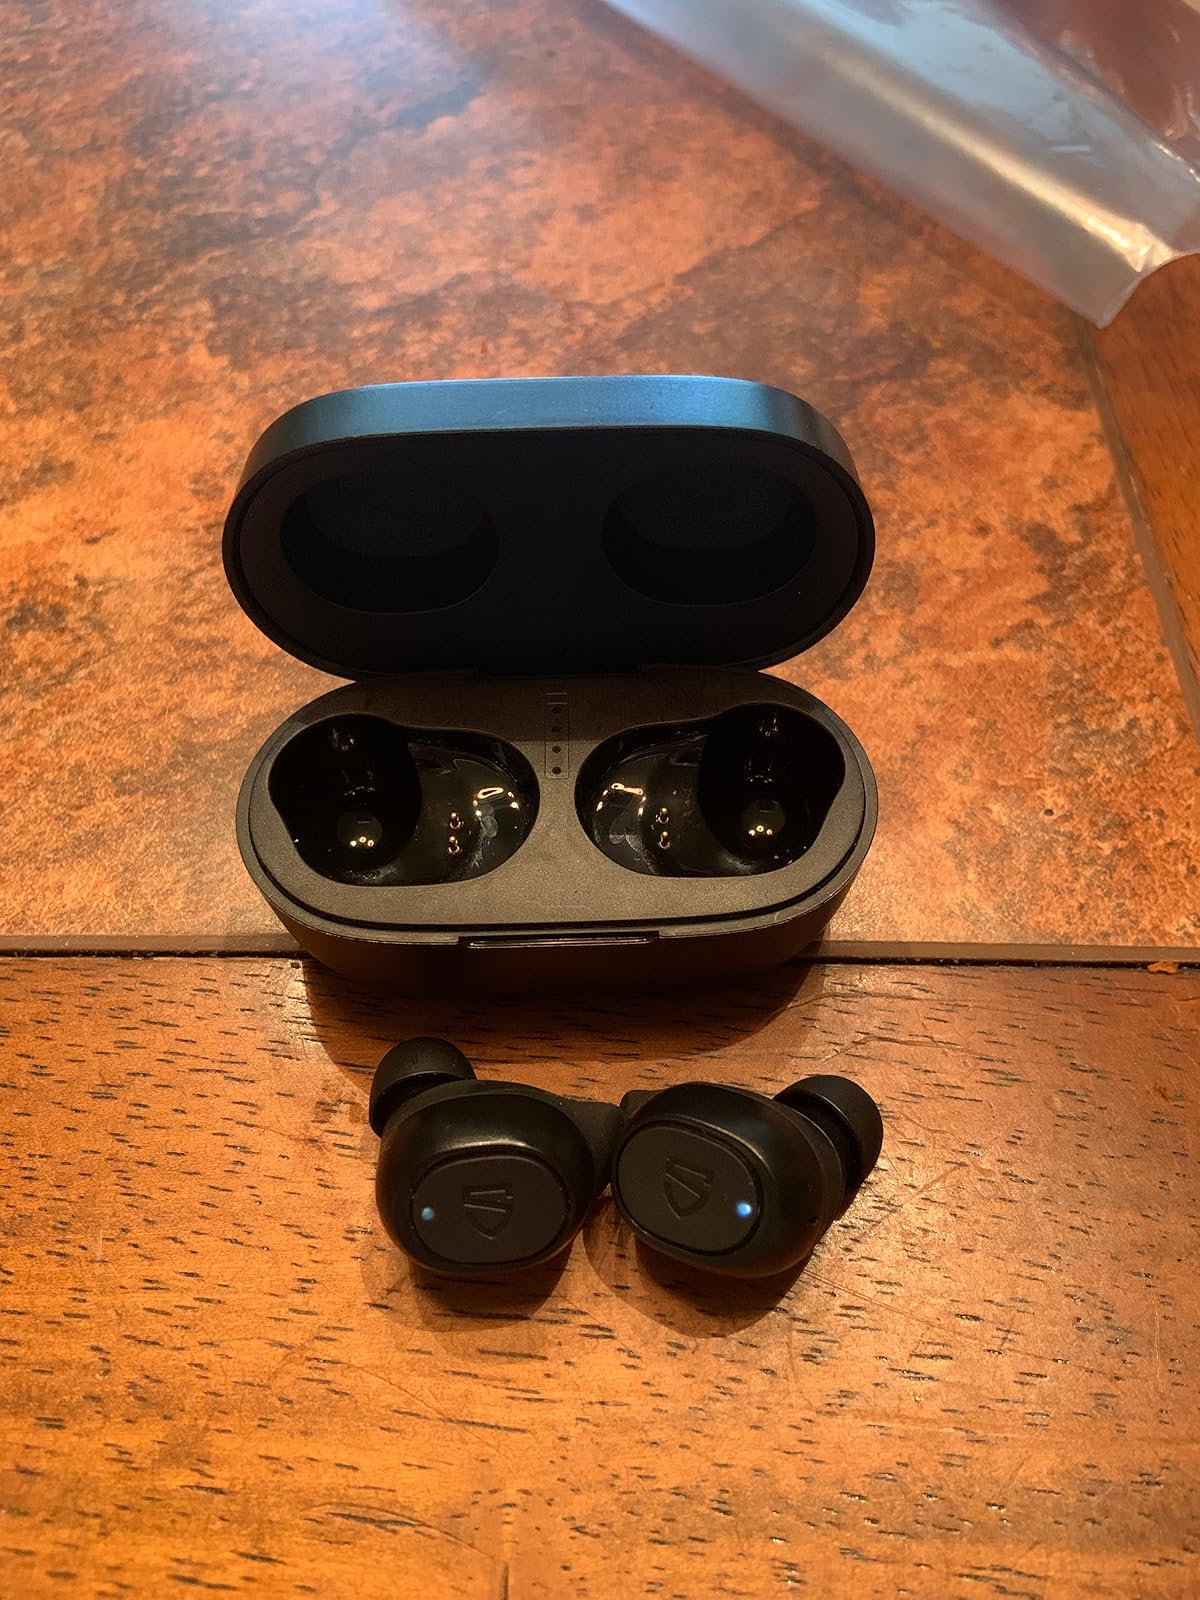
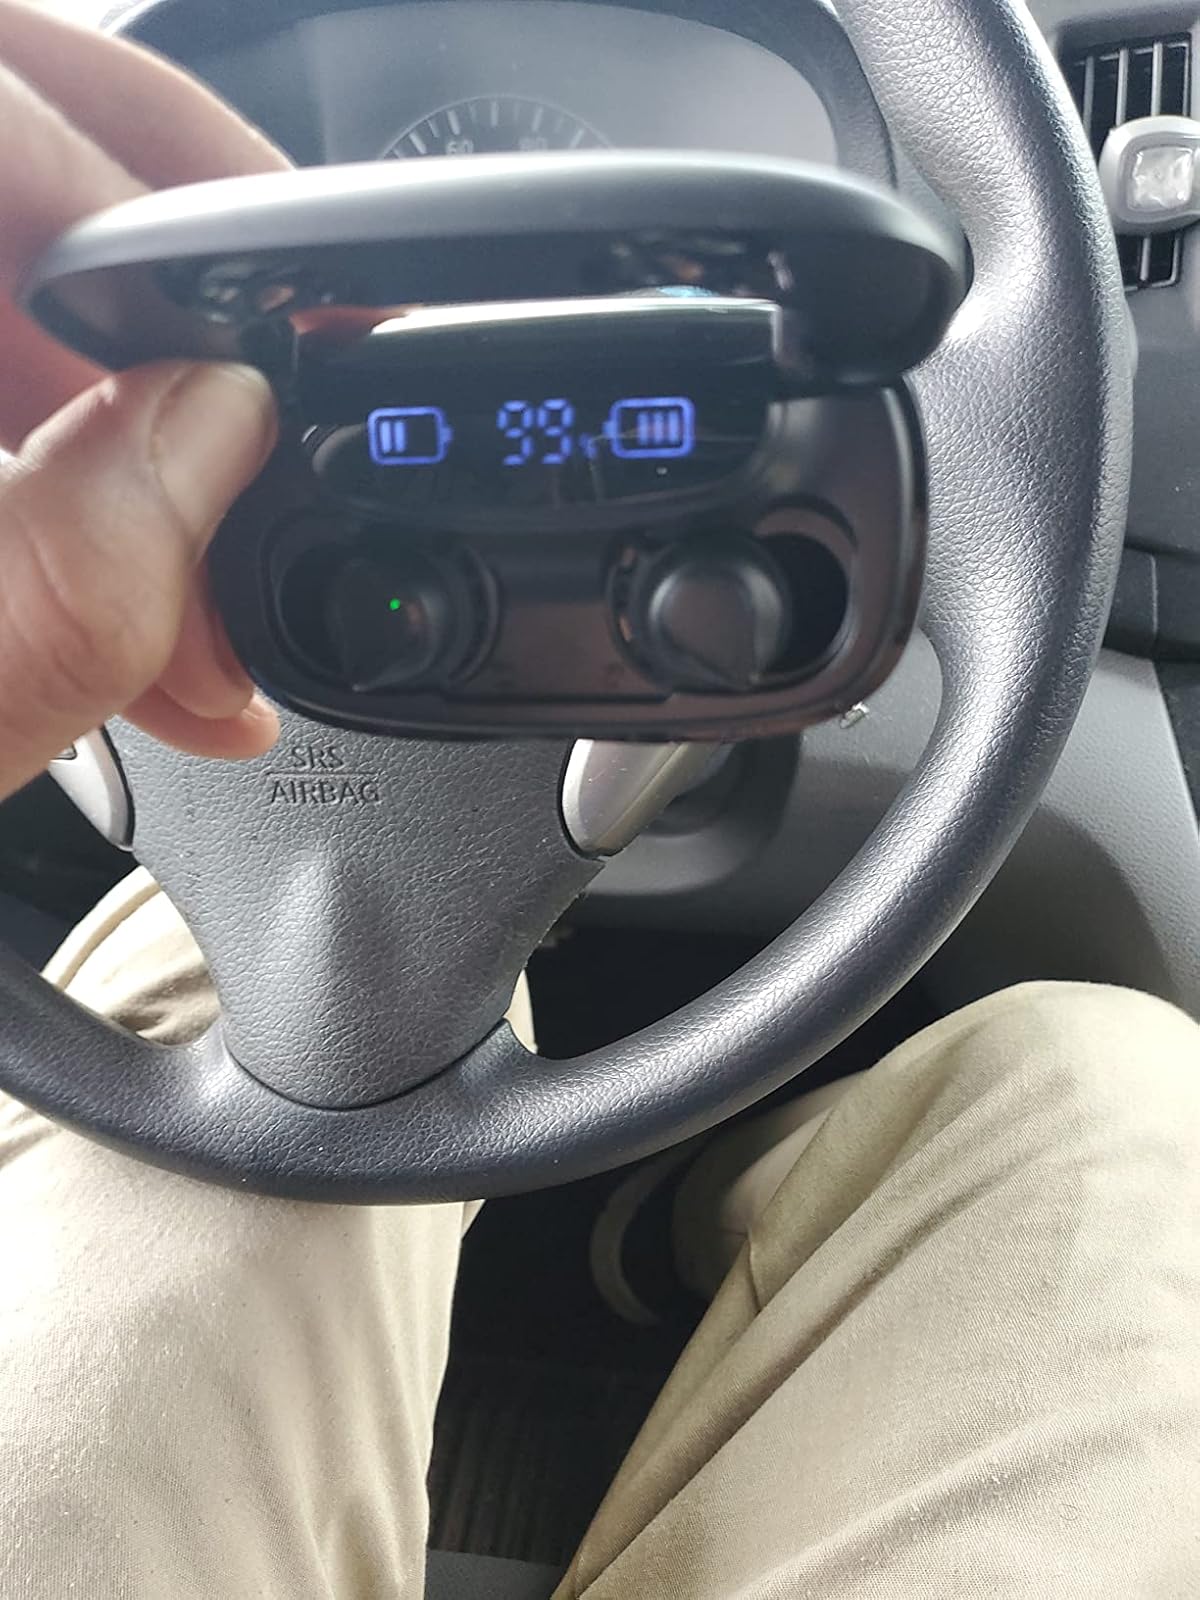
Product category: earbuds
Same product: no